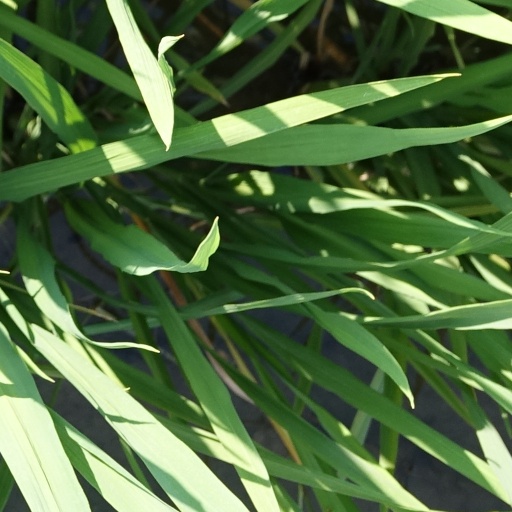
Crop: rice